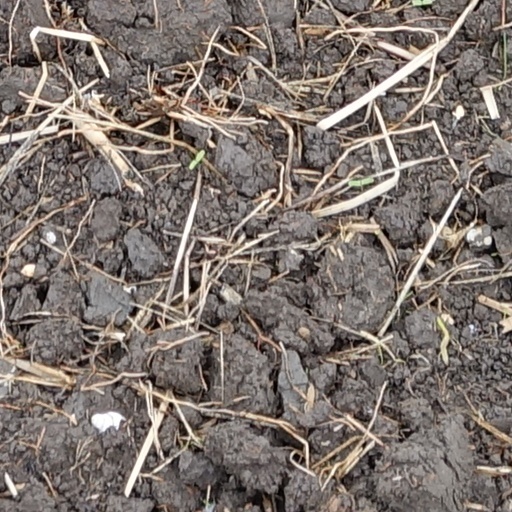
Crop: wheat